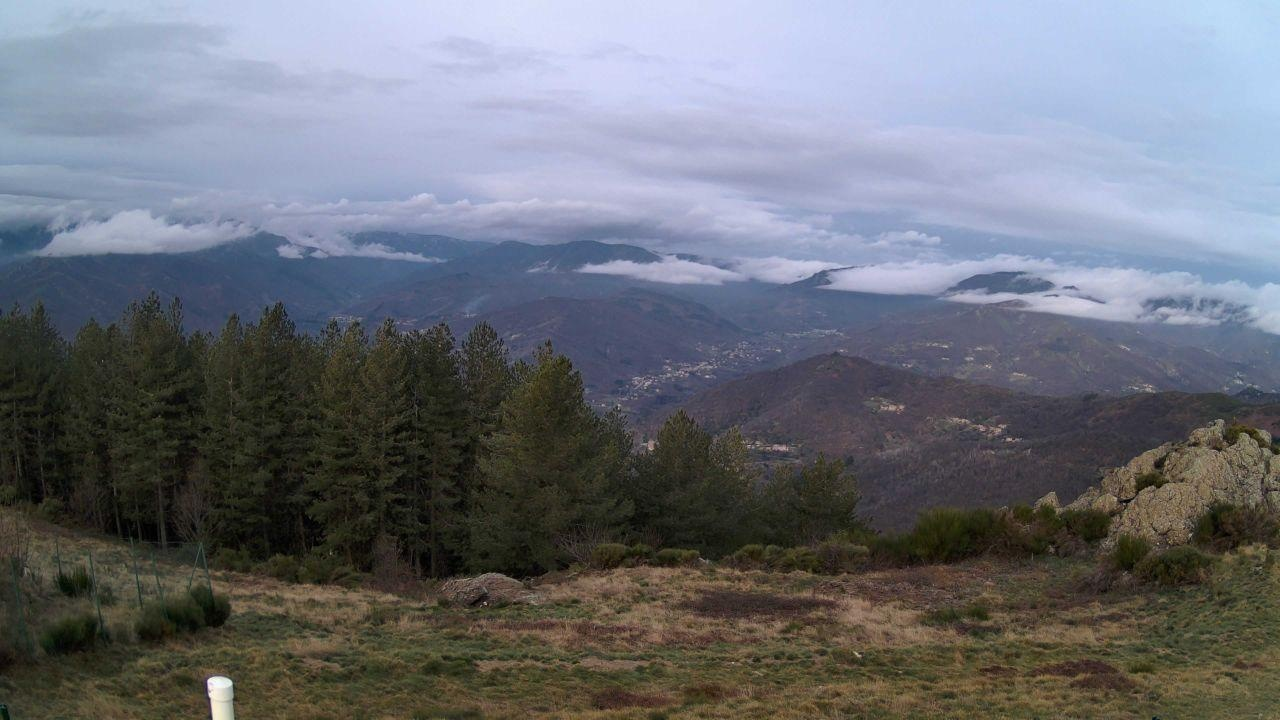
Fire: no
Smoke: yes